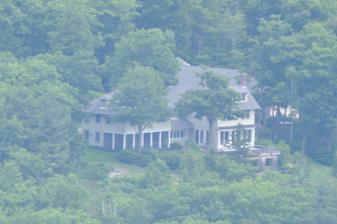
Building: T. H. Cabot Cottage
Country: United States of America
Year built: 1899
Historic house in New Hampshire, United States United States historic place T. H. Cabot Cottage U.S. National Register of Historic Places Possibly the cottage (if greatly enlarged), or a replacement building Show map of New Hampshire Show map of the United States Location Snow Hill Rd., Dublin, New Hampshire Coordinates 42°53′53″N 72°4′7″W / 42.89806°N 72.06861°W / 42.89806; -72.06861 Area 0.7 acres (0.28 ha) Built 1899 ( 1899 ) Architect Cabot, Elise Pumpelly Architectural style Georgian Revival MPS Dublin MRA NRHP reference No. 83004016 Added to NRHP December 15, 1983 The T. H. Cabot Cottage is a historic summer house off Snow Hill Road in Dublin, New Hampshire .  The cottage is one several buildings that was built by geologist Raphael Pumpelly on his summer estate "Pompilia".   Built in 1899 after his daughter's marriage to Thomas Handasyd Cabot, it is a good example of Georgian Revival architecture.  The house was listed on the National Register of Historic Places in 1983. Description and history The T.H. Cabot Cottage is located in a rural setting between the Dublin village center and Mount Monadnock .  It is located on the south side of Snow Hill, a knoll forming part of a ridge extending north from the mountain.  The entire knoll is the site of the former Pumpelly Estate, and is accessed via Pumpelly Road, a private lane.  The Cabot Cottage is located high on the south side of the knoll, in a clearing with views of the mountain.  As described for its National Register listing, it is a 2 + 1 ⁄ 2 -story wood-frame structure, with a hip roof and clapboarded exterior.  The roof has extended eaves with exposed rafter ends.  The front of the house is sheltered by a single-story shed-roof porch supported by round columns.  Sash windows are generally set in groups of two or three on each of the facades. The house was built by geologist Raphael Pumpelly in 1899, and appears to have been designed by his daughter, Elise Pumpelly Cabot.  At the time of its listing on the National Register, the house remained in the hands of Cabot's descendants. It is possible the house has been torn down and replaced by a larger structure (see photo), or that it has been incorporated into that structure. See also National Register of Historic Places listings in Cheshire County, New Hampshire References